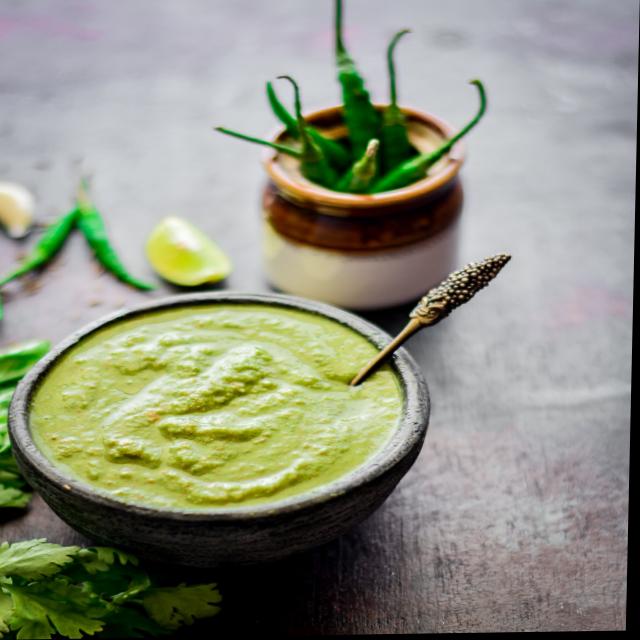
Dish: green_chutney